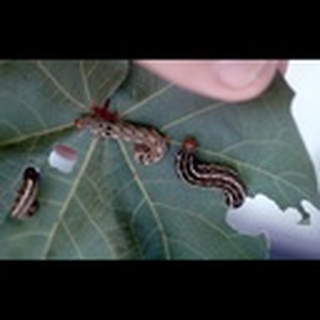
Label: cotton_army_worm